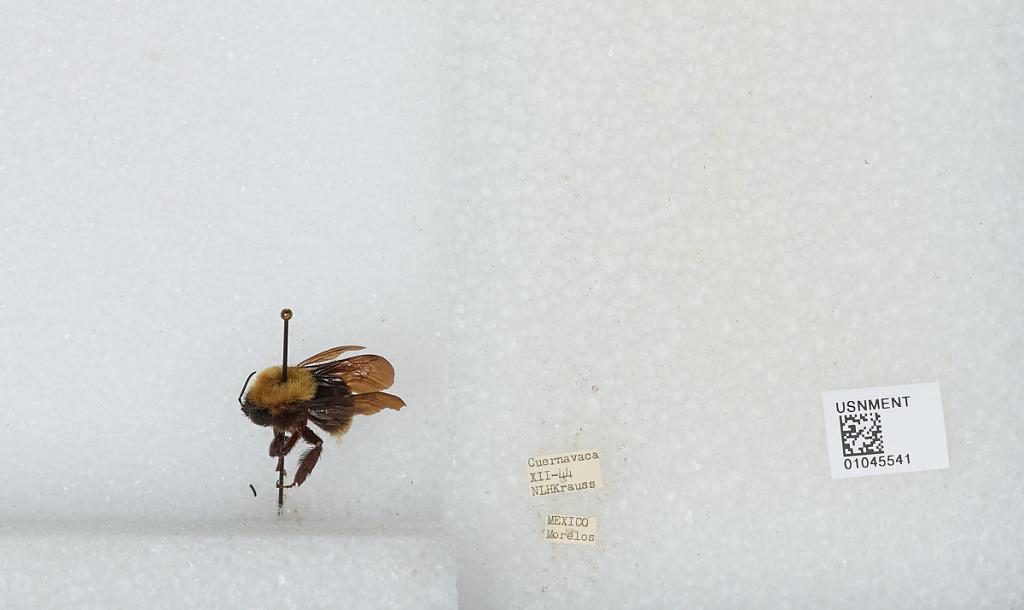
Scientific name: Bombus sp.
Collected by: N. Krauss
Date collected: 1944-12-
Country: Mexico
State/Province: Morelos
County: Cuernavaca
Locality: Cuernavaca